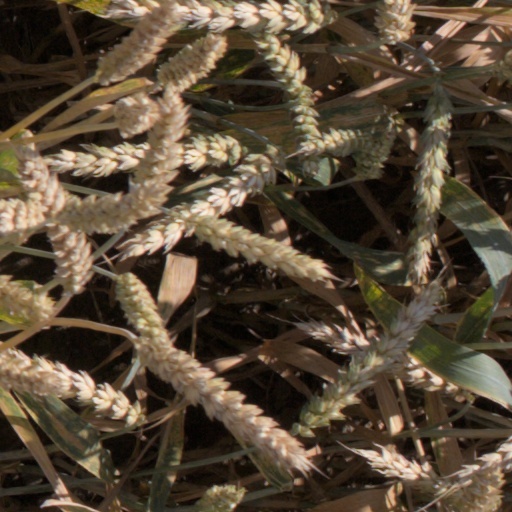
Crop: wheat